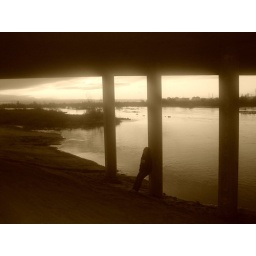
Sepia under the bridge by the river